Sprinter (film)

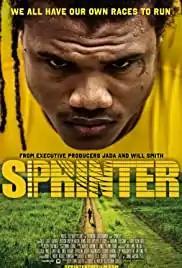
Film poster

Sprinter is a 2018 sports drama film which revolves around an athlete going through family issues, directed by Storm Saulter. Will Smith and Jada Pinkett Smith were the executive producers for this production. The film premiered at the 2018 American Black Film Festival where it won awards for Best Narrative Feature, the Audience Award in the category Best Film and Best Director.